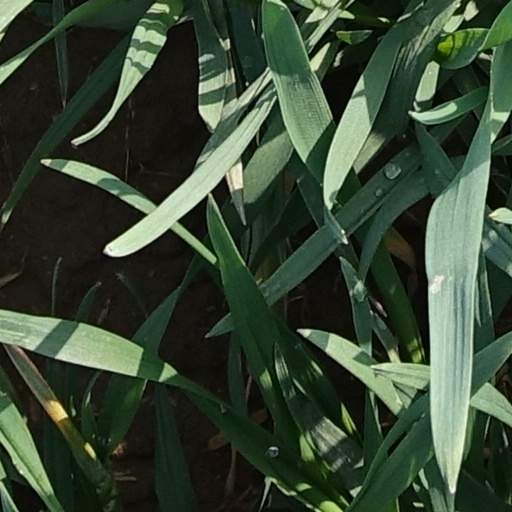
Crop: wheat